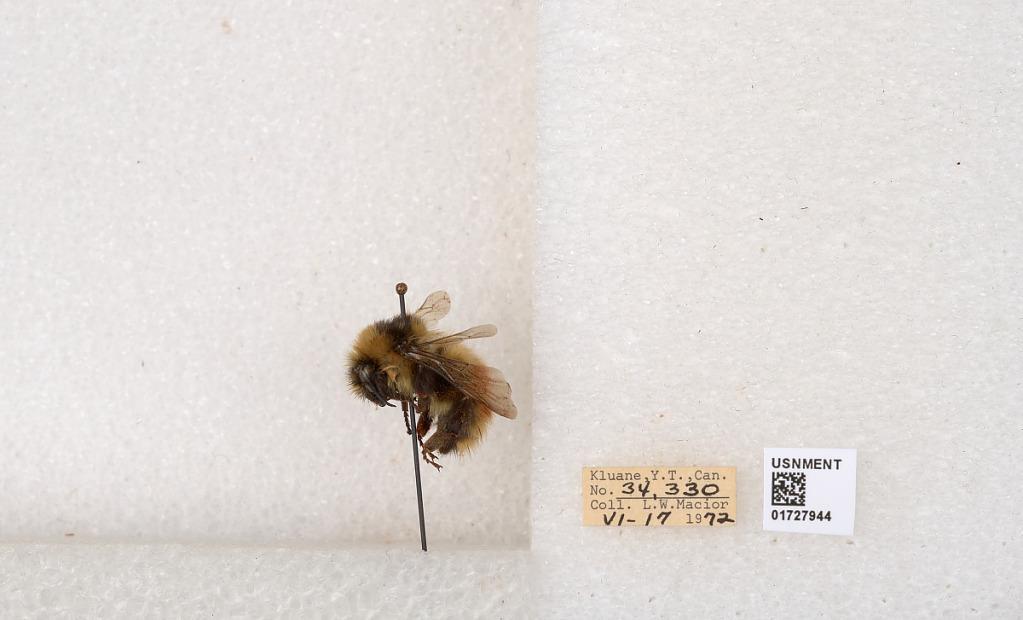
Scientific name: Bombus (Pyrobombus) sylvicola Kirby
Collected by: L. Macior
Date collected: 1972-6-17
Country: Canada
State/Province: Yukon Teritory
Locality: Kluane National Park and Reserve
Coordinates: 60.7493, -139.504